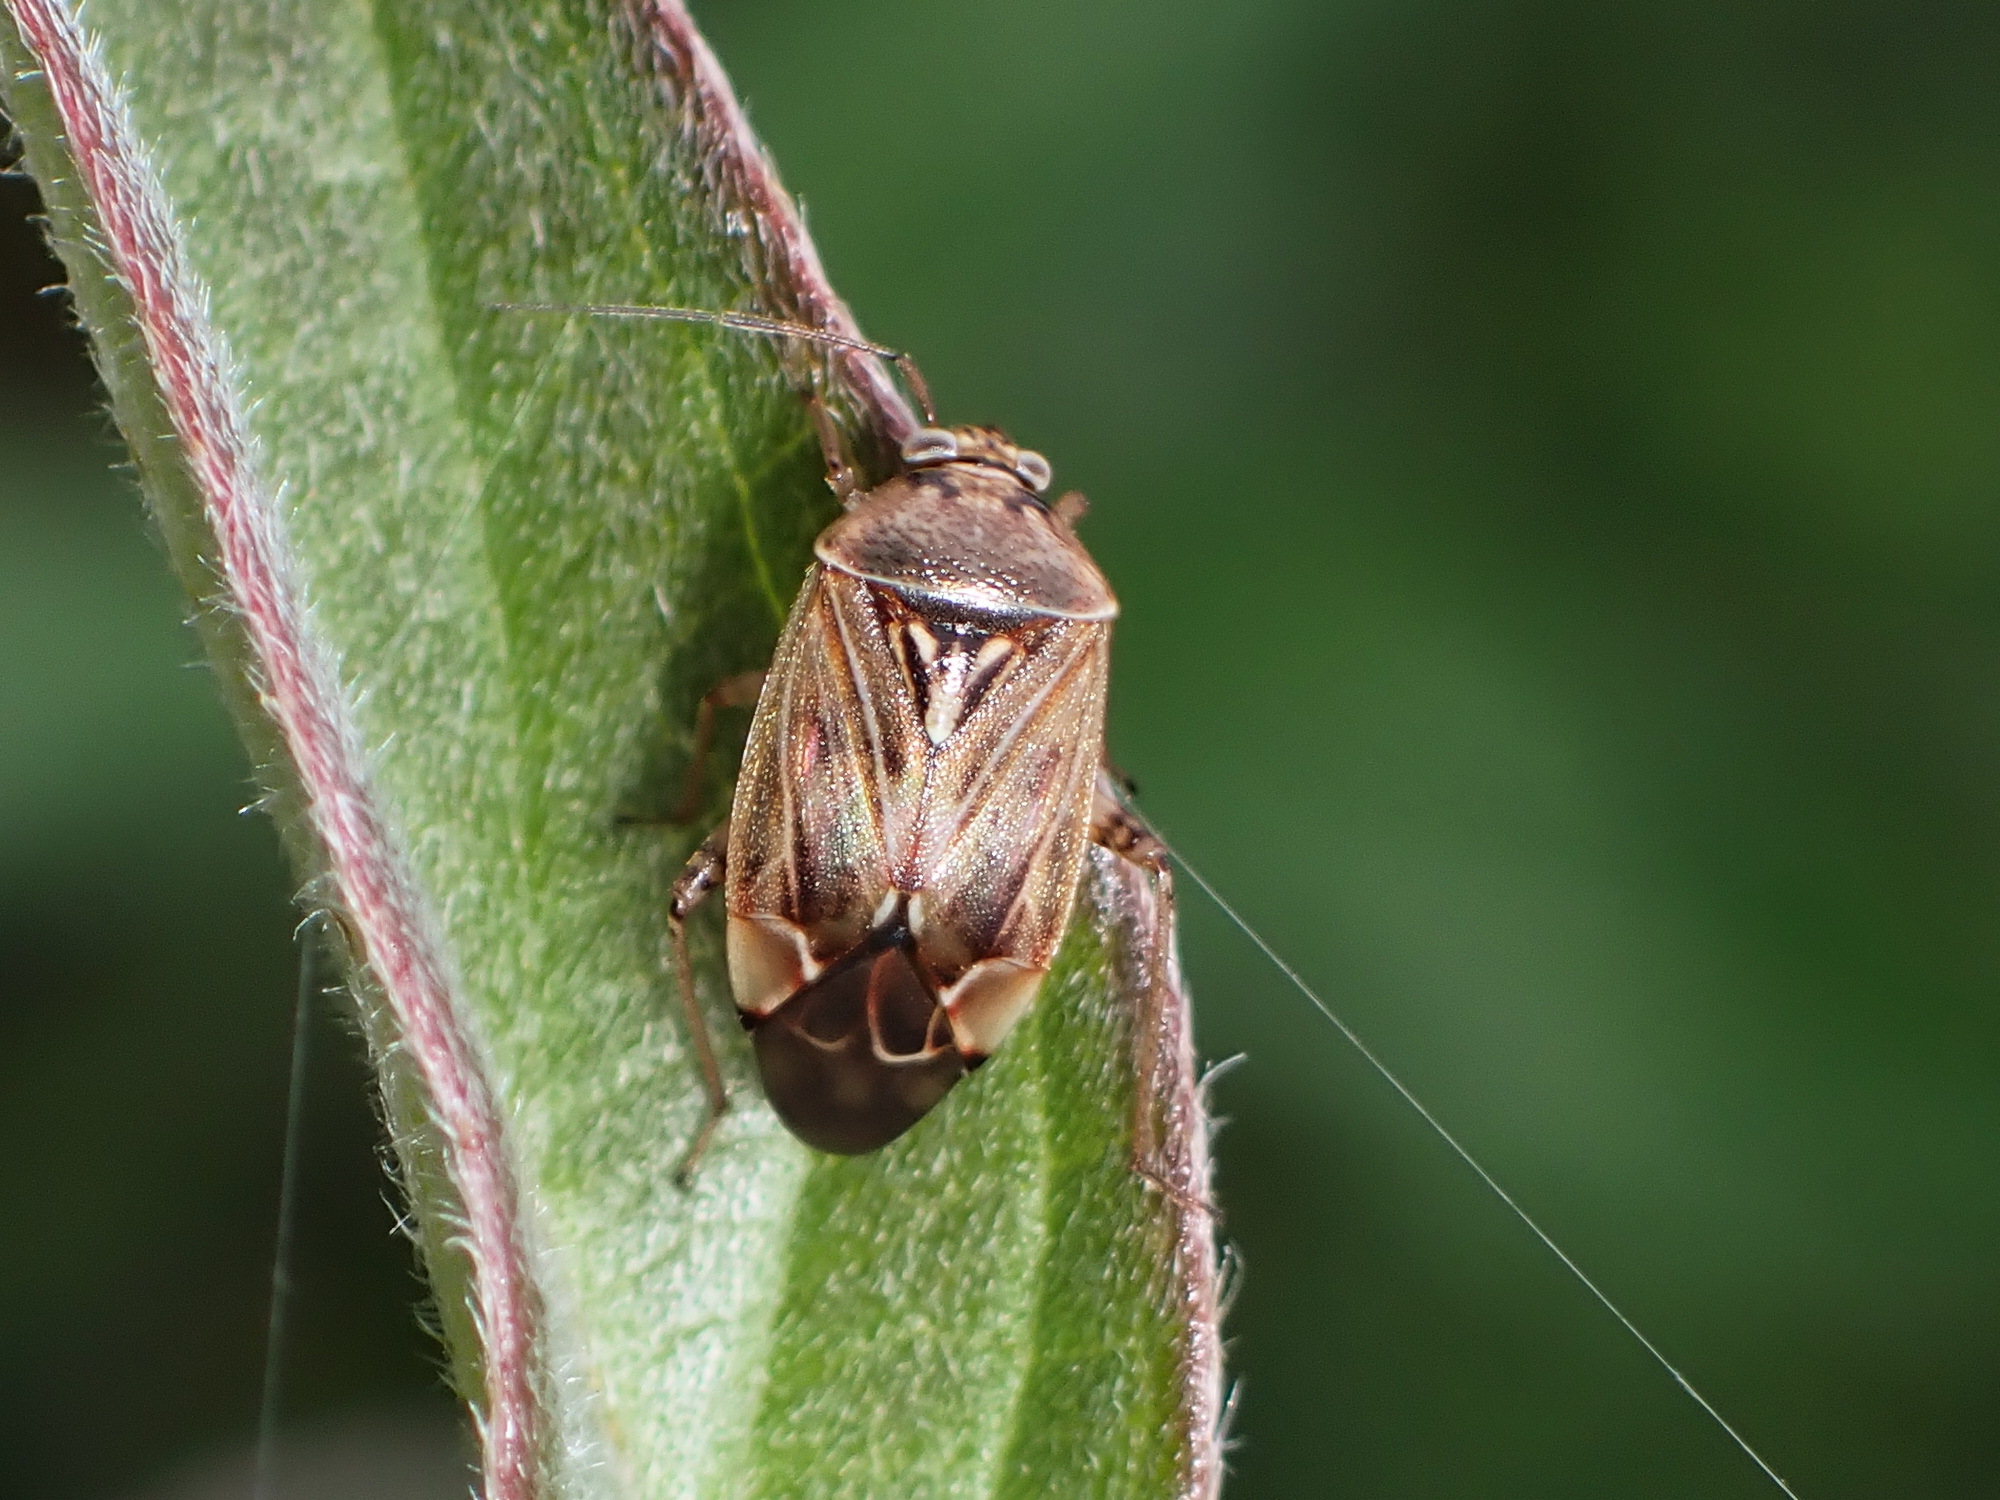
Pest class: lygus_bug